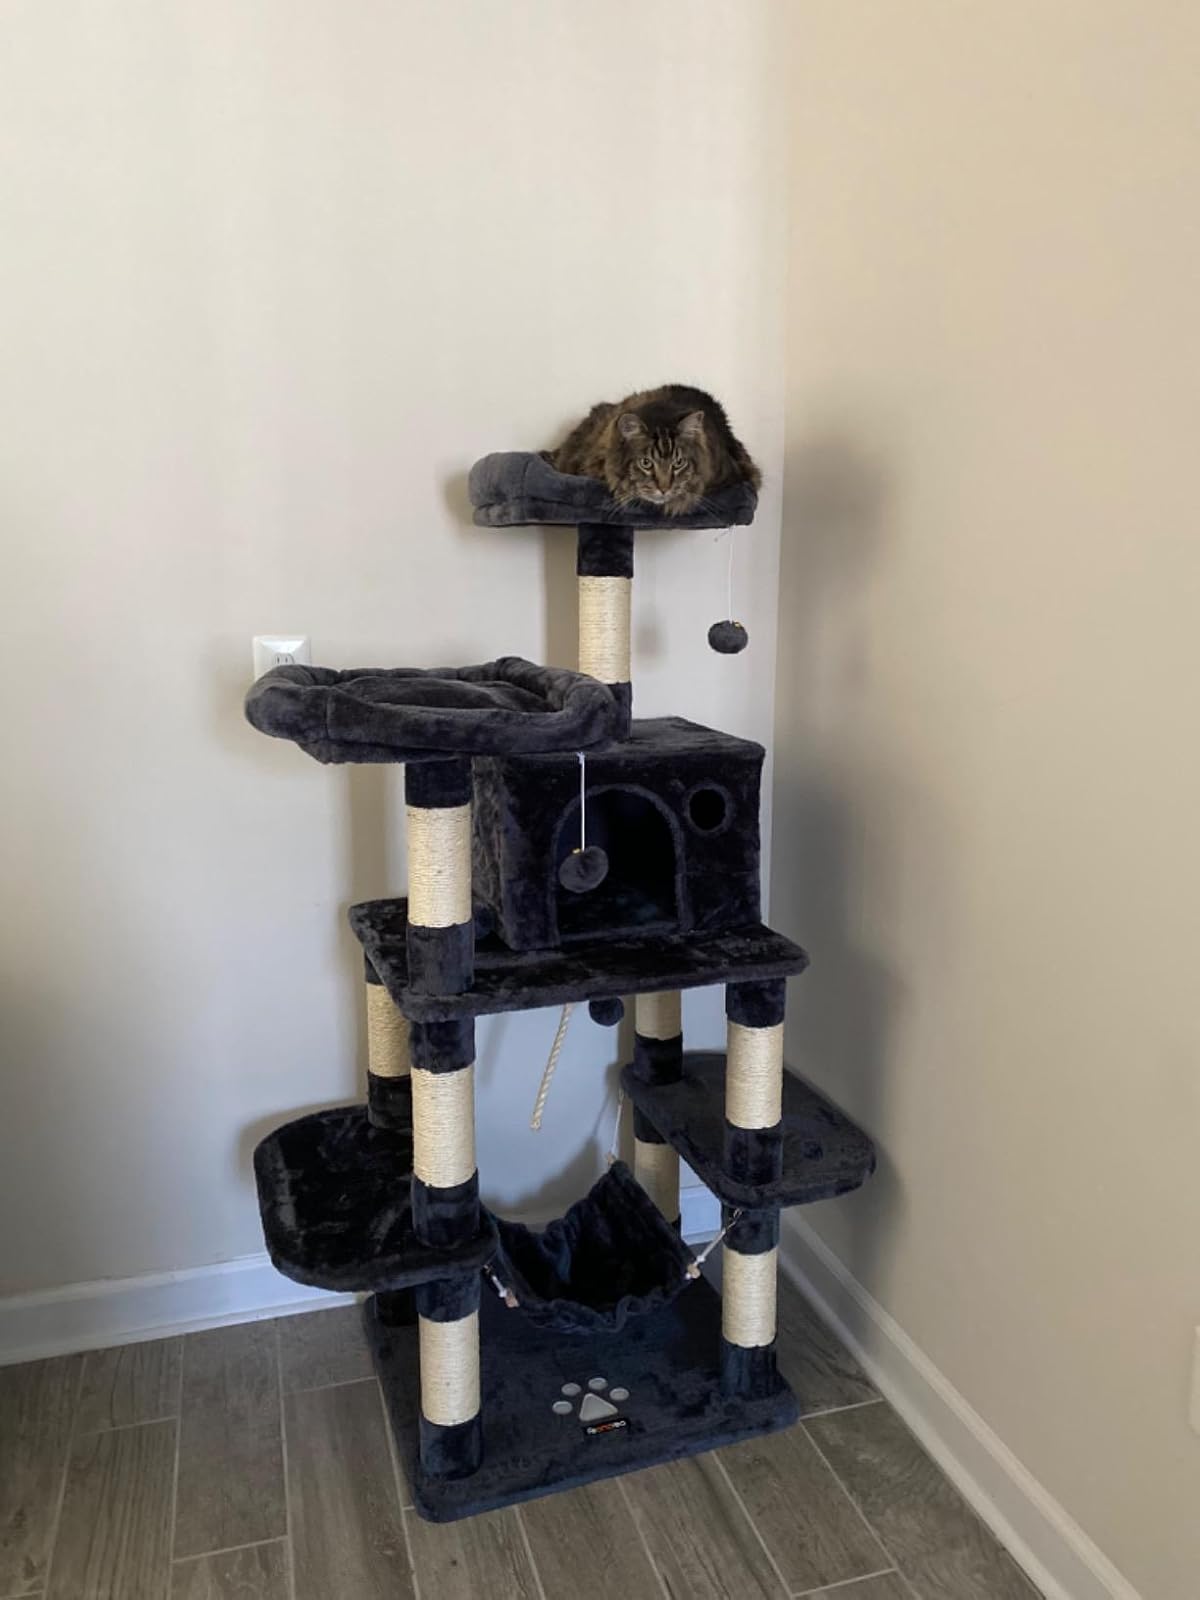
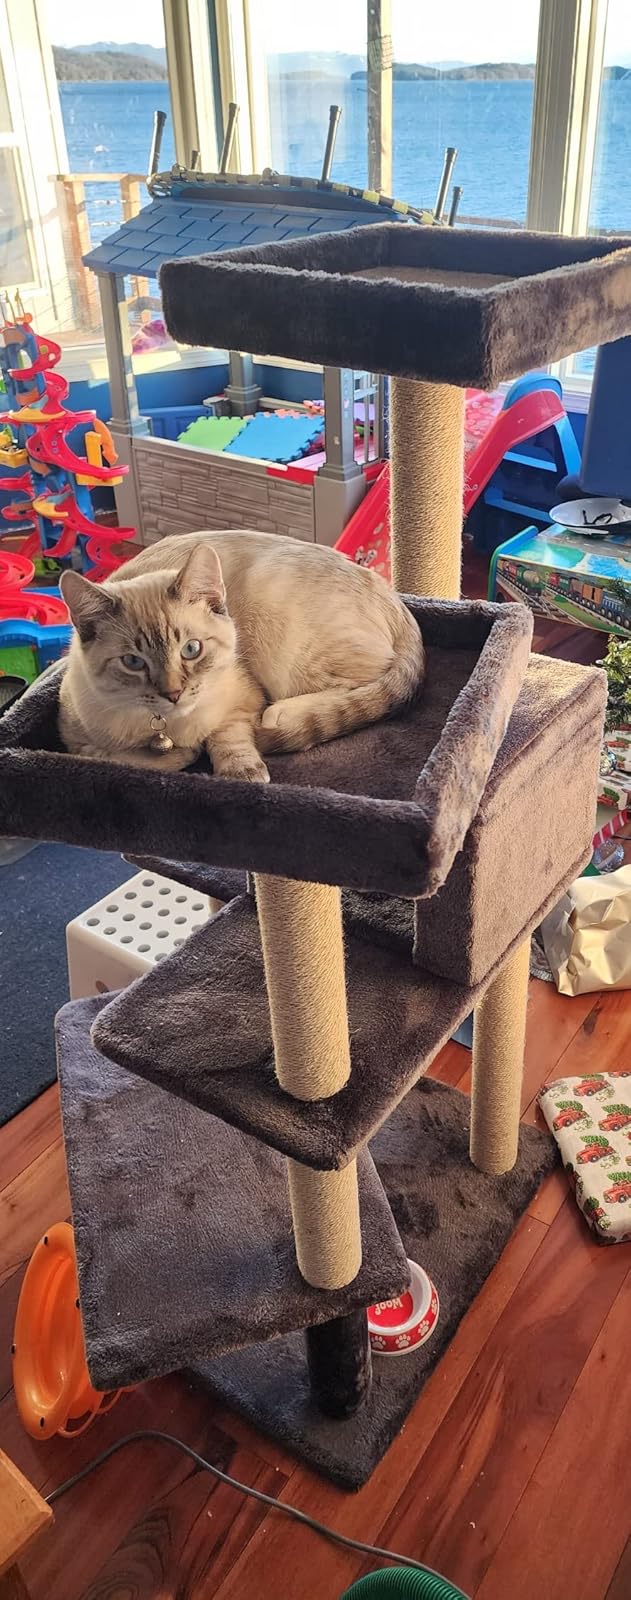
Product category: items_cat tree
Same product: no